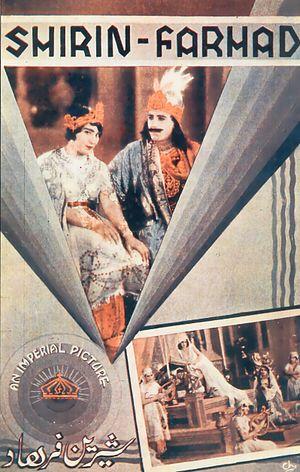
Le cinéma iranien ou cinéma persan est l'activité cinématographique de l'Iran.